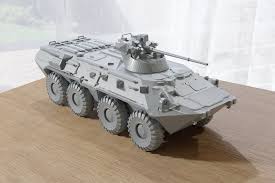
Label: BTR-80